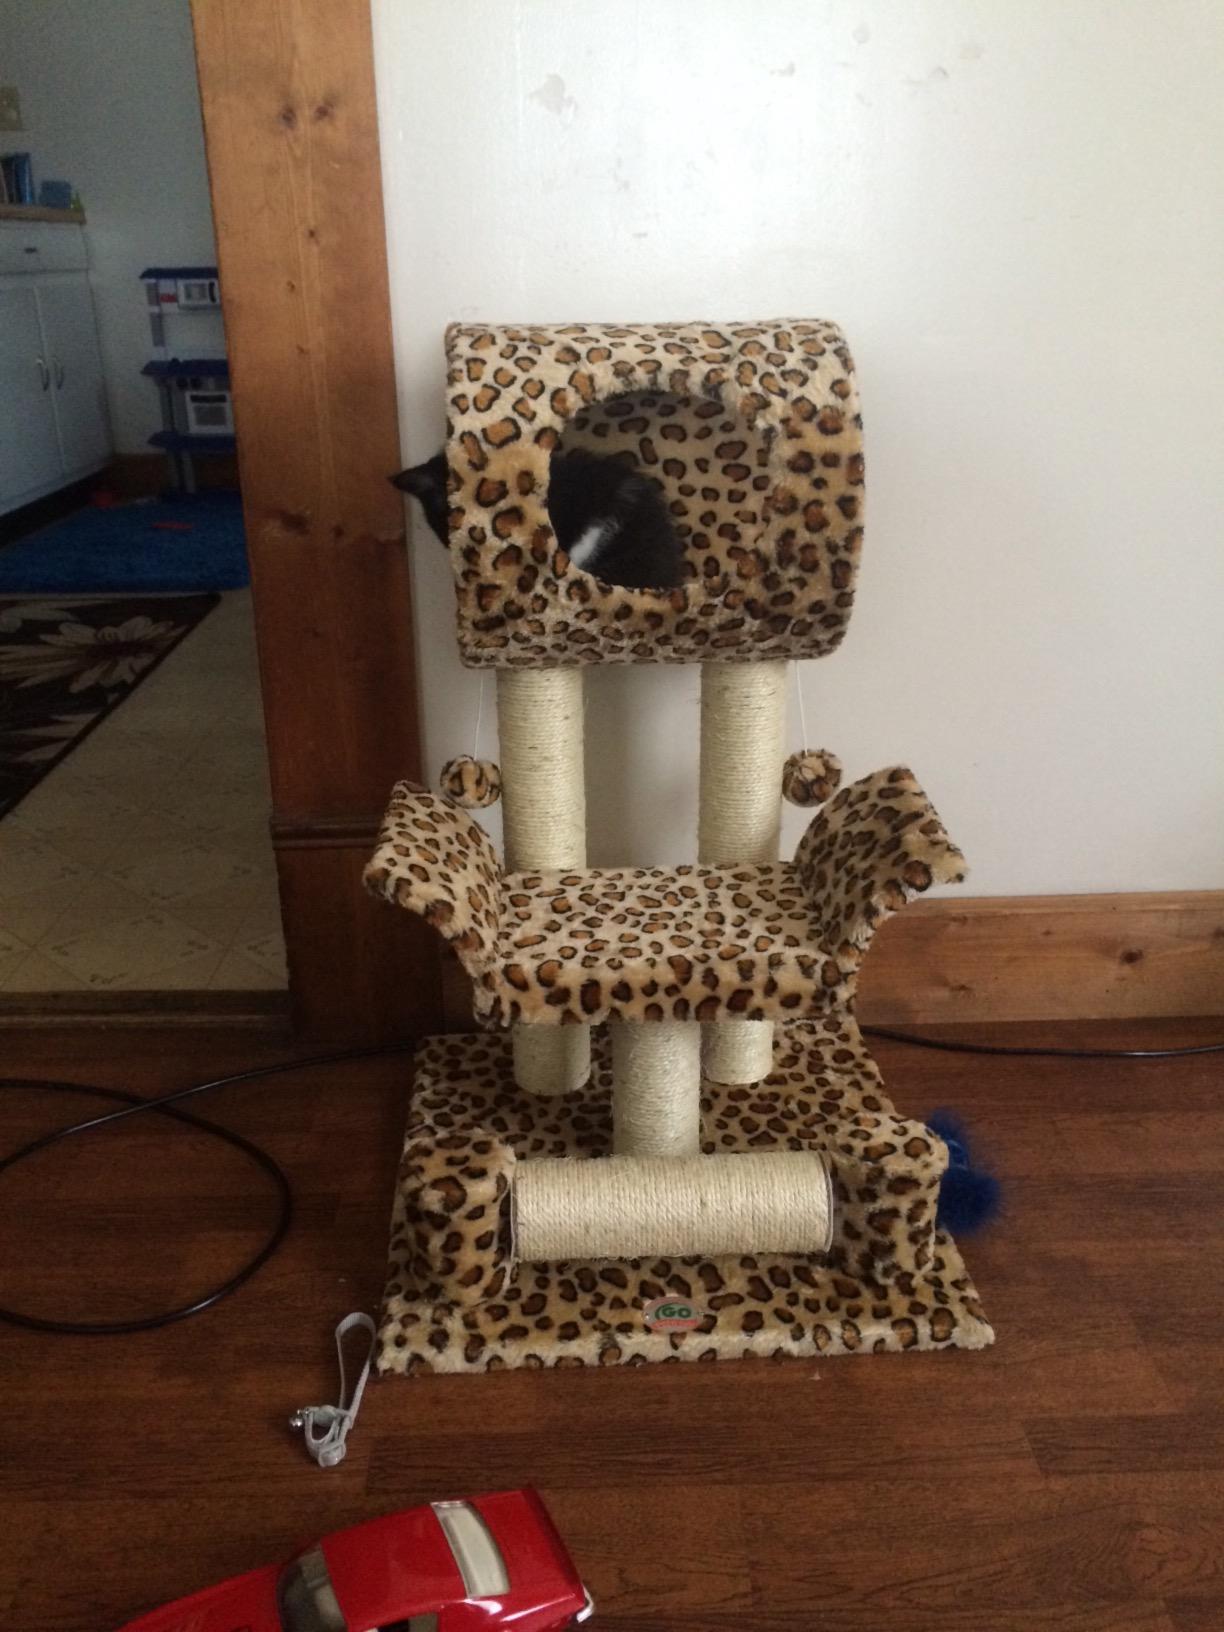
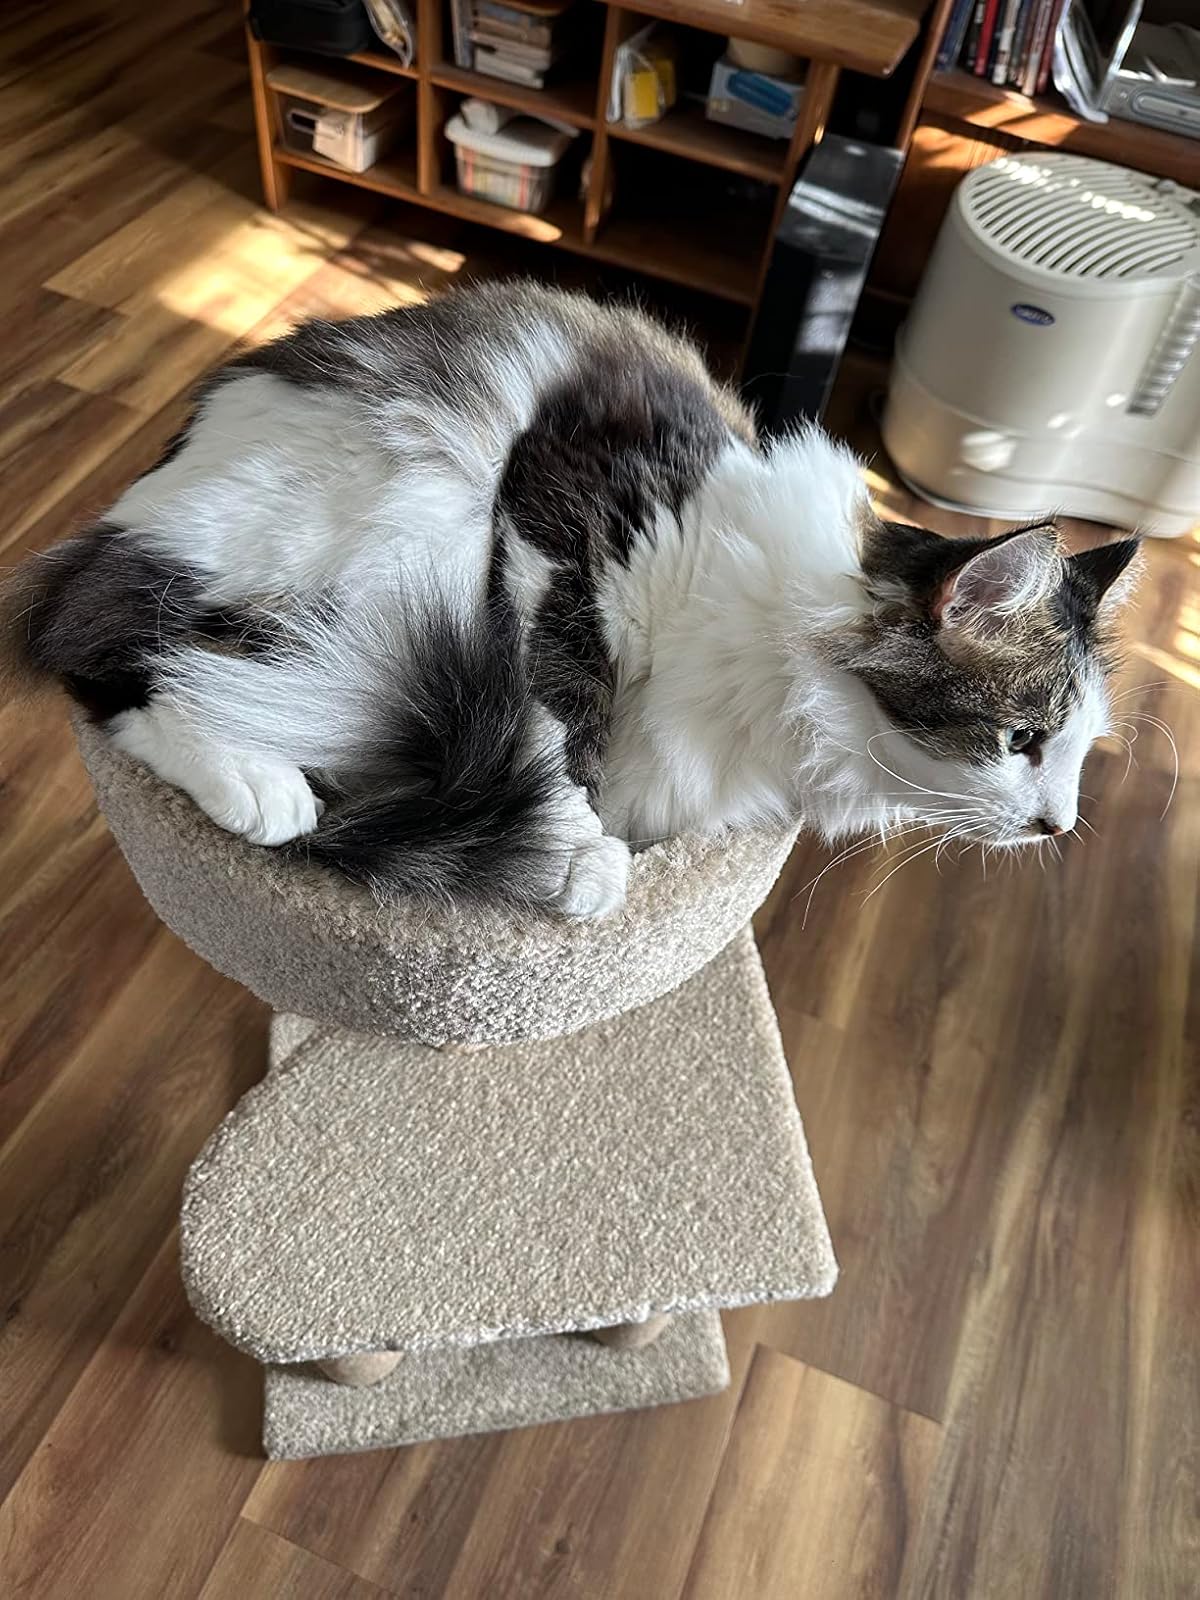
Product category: items_cat tree
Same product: no